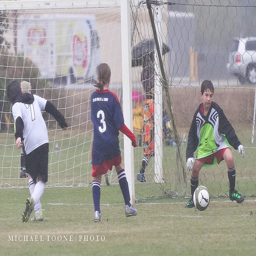
Kids running on the grass while playing soccer in the rain.
A soccer game unfolds in a very misty park outdoors.
a few kids are outside playing soccer together
THIS IS A PICTURE OF YOUNG CHILDREN PLAYING SOCCER
A group of children are playing soccer in the rain.